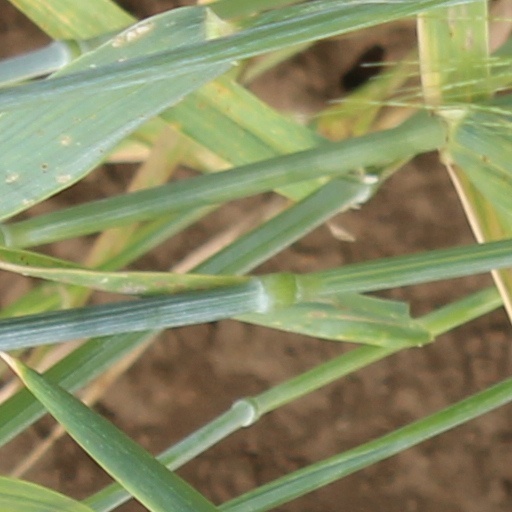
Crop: wheat